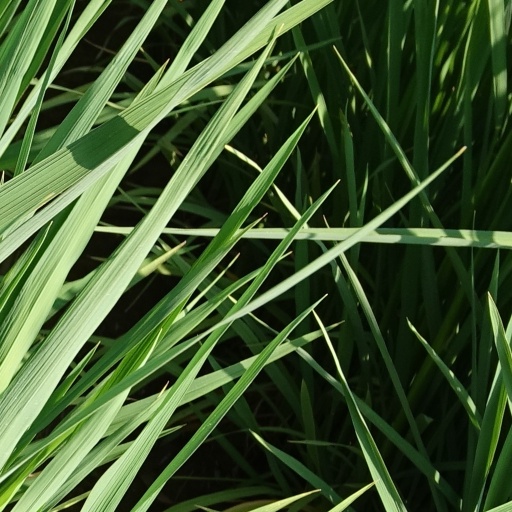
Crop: rice